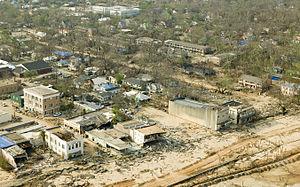
Gulfport est la deuxième plus grande ville du Mississippi après la capitale de l'État, Jackson. En 2010, on recensait 67 793 habitants.